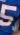
Number: 5